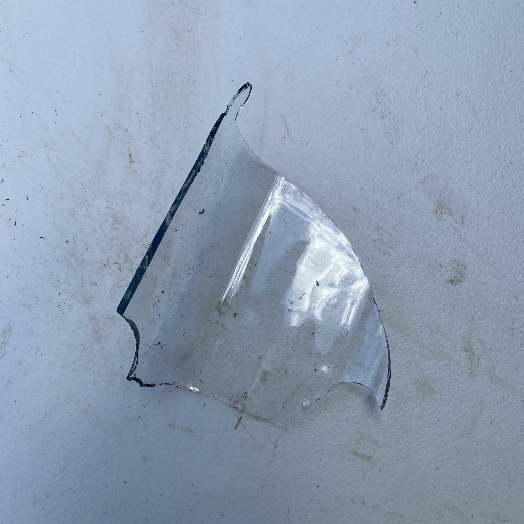
Label: Glass